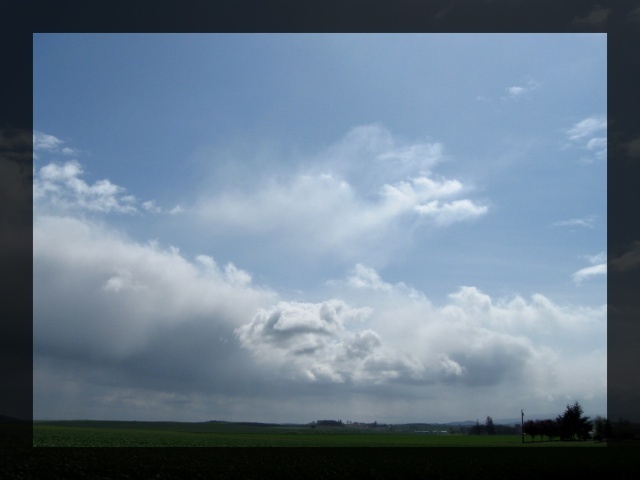
Label: not_food